G. Ott Romney

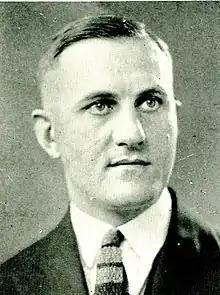
Romney from the 1928 "Montanan"

George Ottinger "Ott" Romney (December 12, 1892 – May 3, 1973) was an American college football player, coach of football, college basketball, college baseball, and track and field, and college athletics administrator. While directing the department at Montana State Agricultural College (now Montana State University- Bozeman) he served as head coach in football, track and basketball from 1922 to 1927 and at Brigham Young University (BYU) from 1928 to 1936, compiling a career college football record of 72–51–8. Romney served as head basketball coach at Montana State Agricultural College from 1922 to 1928. The program built teams that were honored by the Helms Foundation as some of the best of the early 20th Century, pioneering the Fast Break’ offense, successfully coupled with high pressure defense. The ‘Golden Bobcats’ under his successor, Schubert Dyche, won national recognition and two players, John ‘Cat’ Thompson and Frank Ward, were named as ‘All Americans’.